McDull: Me & My Mum

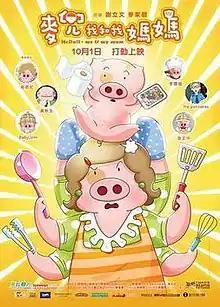

McDull: Me & My Mum is a 2014 animated family comedy film directed by Brian Tse and Li Junmin. A Chinese-Hong Kong co-production, it was released on 1 October in China and Hong Kong.